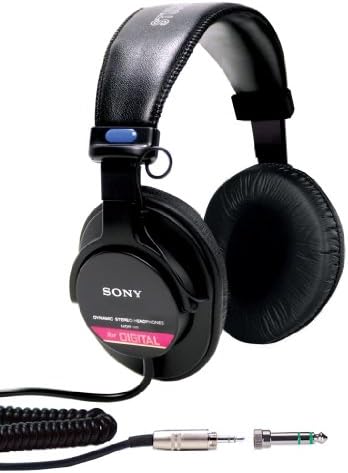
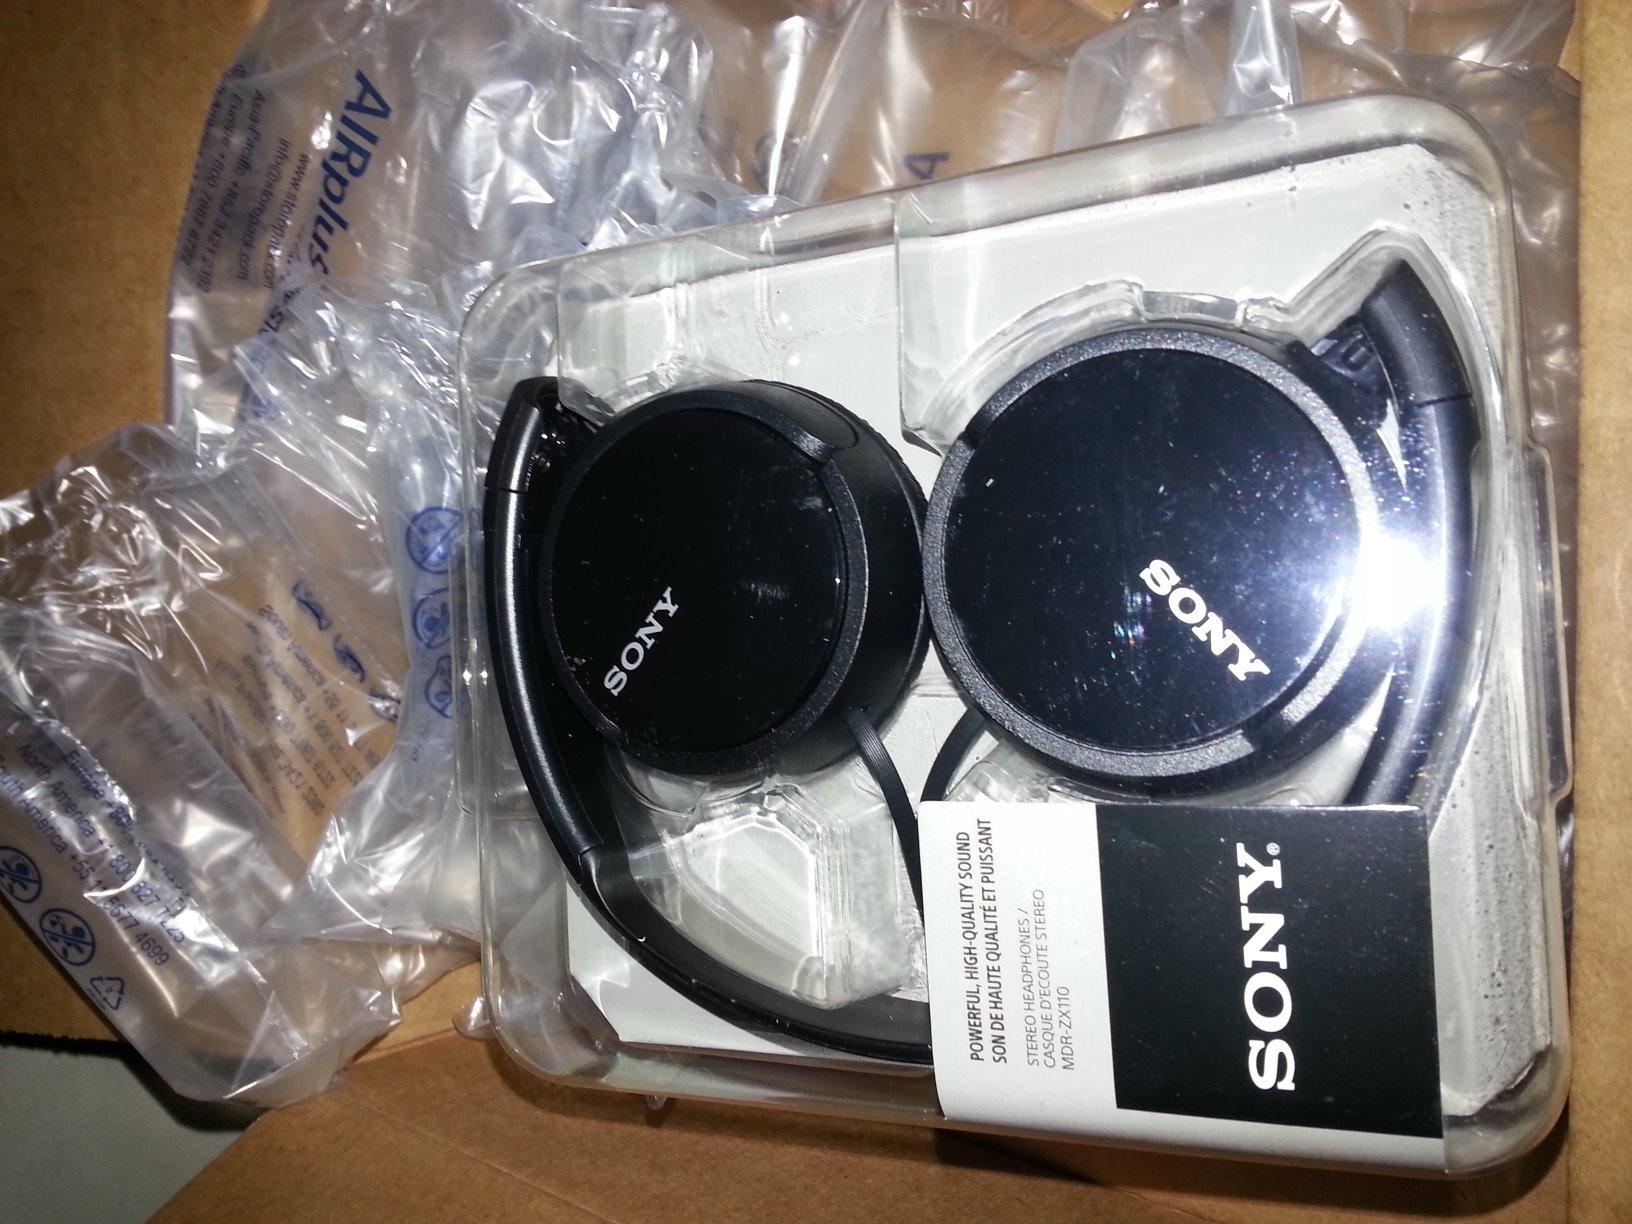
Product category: headphones
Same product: no